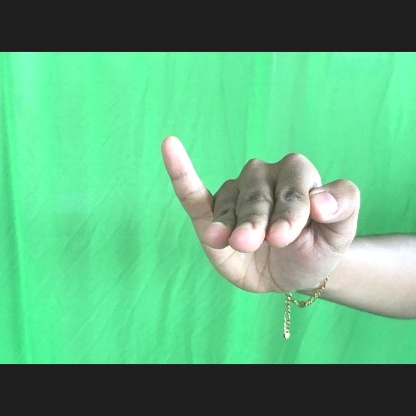
Mudra: Hamsapaksha